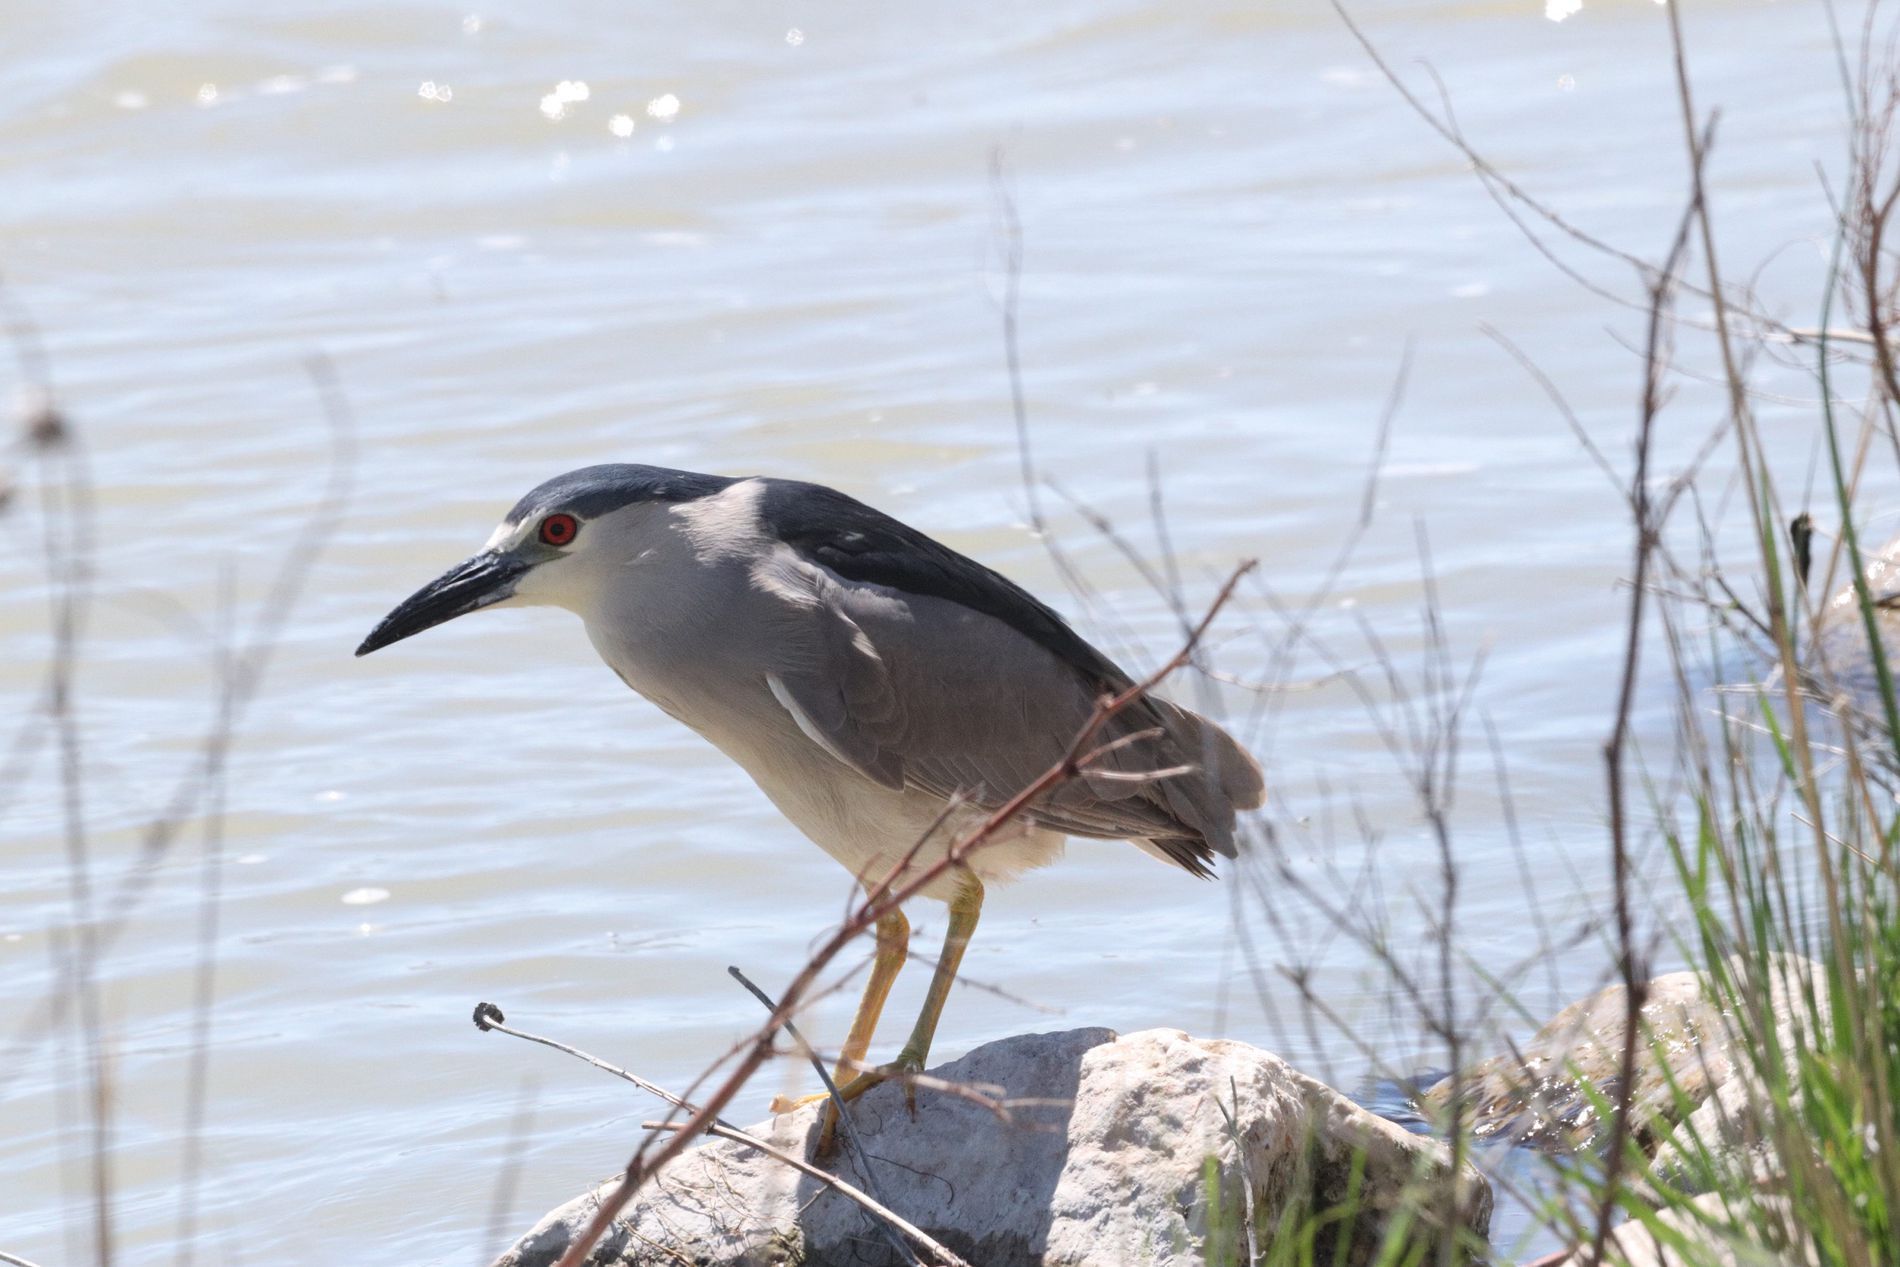
Stillness at Sea
This picture shows a lone bird on perched gracefully atop a smooth, weathered rock. The rock, partially splashed by soft waves, glistens under the touch of sunlight With Waves gently roll in the background.
A close up Natural Light Portraiture of a lonely bird in a palette Golden Yellows ,Soft Warm Beige and other soft colors that giving quiet, stillness, and introspection. The bird, sea, and light are in perfect sync, capturing the purity of a moment in nature. natural daylight giving a warm, cozy atmosphere.
Labels: Animal, Beak, Bird, Waterfowl, Heron, Water, Jay, Stork, Egret, Land, Nature, Outdoors, Crane Bird, bird, sea, rocks, grass